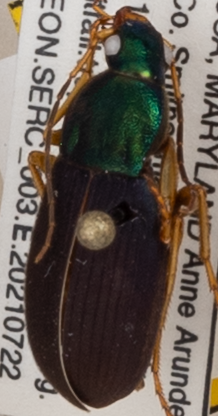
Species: Chlaenius aestivus
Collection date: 2021-07-22
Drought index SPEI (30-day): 0.234
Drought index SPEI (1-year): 2.09
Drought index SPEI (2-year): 1.45